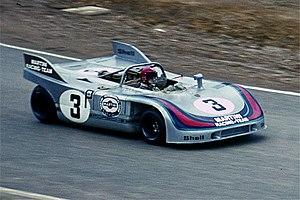
Martini Racing est le nom donné depuis 1968 à plusieurs écuries ou équipes sponsorisées par la distillerie Martini & Rossi via sa marque de vermouth Martini. Les couleurs sont facilement identifiables avec des bandes bleues et rouges.
La Porsche 908 est un prototype de course produit par Porsche de 1968 à 1971.
Victor Henry Elford, né le 10 juin 1935 à Londres, est un pilote automobile britannique qui s'est illustré en rallye et sur circuit, à la fois en endurance et en Formule 1. Il a remporté le Rallye Monte-Carlo, et les 1 000 kilomètres du Nürburgring à trois reprises.